Upper Coomera, Queensland

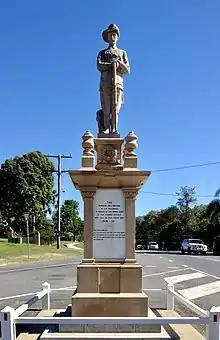
Upper Coomera War Memorial

In 1864, the British surveyed the land along Coomera River with 15,000 acres reserved for agricultural purposes. In 1865, William Alfred Binstead became the first white man to take up land in Upper Coomera area near a ford in the river that later formed part of a mail run. A ferry service was set up downstream which later became known as Coomera.